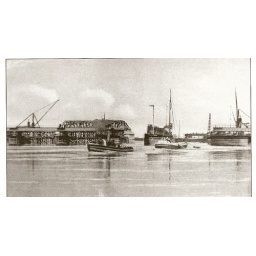
Here you can see the old swing bridge open. in the background you can see the new road and rail lifting bridge been built 1915